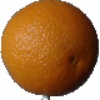
Label: orange